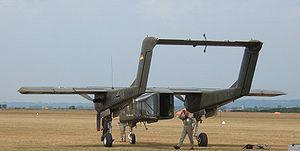
Un avion bipoutre est un avion dont les gouvernes de queue ne sont pas installées sur le fuselage, mais rattachées aux ailes par un double longeron.